Museo Provinciale di Torcello

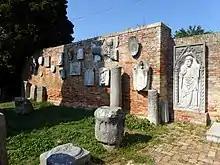
Archaeological artefacts outside the museum

In 1870, Luigi Torelli, the prefect of Venice, purchased the Palazzo del Consiglio to house a centre of archaeological artefacts found in Torcello, its adjacent islands and the nearby mainland. In 1872 after Torelli had given the building to the Province of Venice, the museum was founded, assigning the direction to the researcher Nicolò Battaglini. In 1887, Cesare Augusto Levi took his place: he continued the collection from the area and added others which he gathered during his travels, especially in Rome. In 1887, he bought the Palazzo dell’Archivio, restored it, and moved the archaeological collection there, naming it Museo dell’Estuario, donating it to the provincial authorities. On May 14, 1889, the Museo Provinciale di Torcello was inaugurated. In 1909, Levi was succeeded by Luigi Conton who discovered various necropolis in Adria from where he probably brought some findings to Torcello. Between 1928 and 1930, the collections were rearranged under the management of Adolfo Callegari, the director until 1948. In his period, inventory, cataloguing and restoration were undertaken, including the publication, in 1930, of the catalogue "Il museo di Torcello".